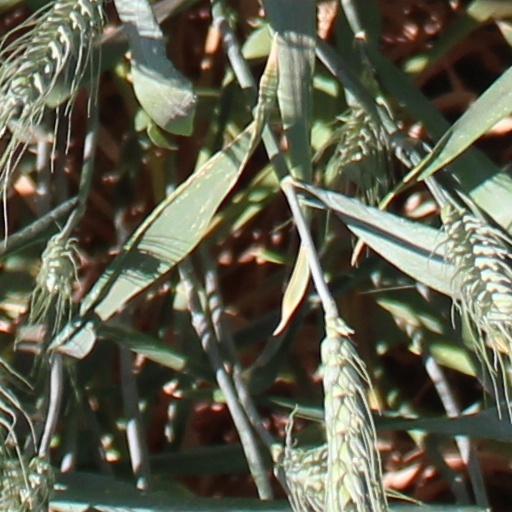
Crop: wheat